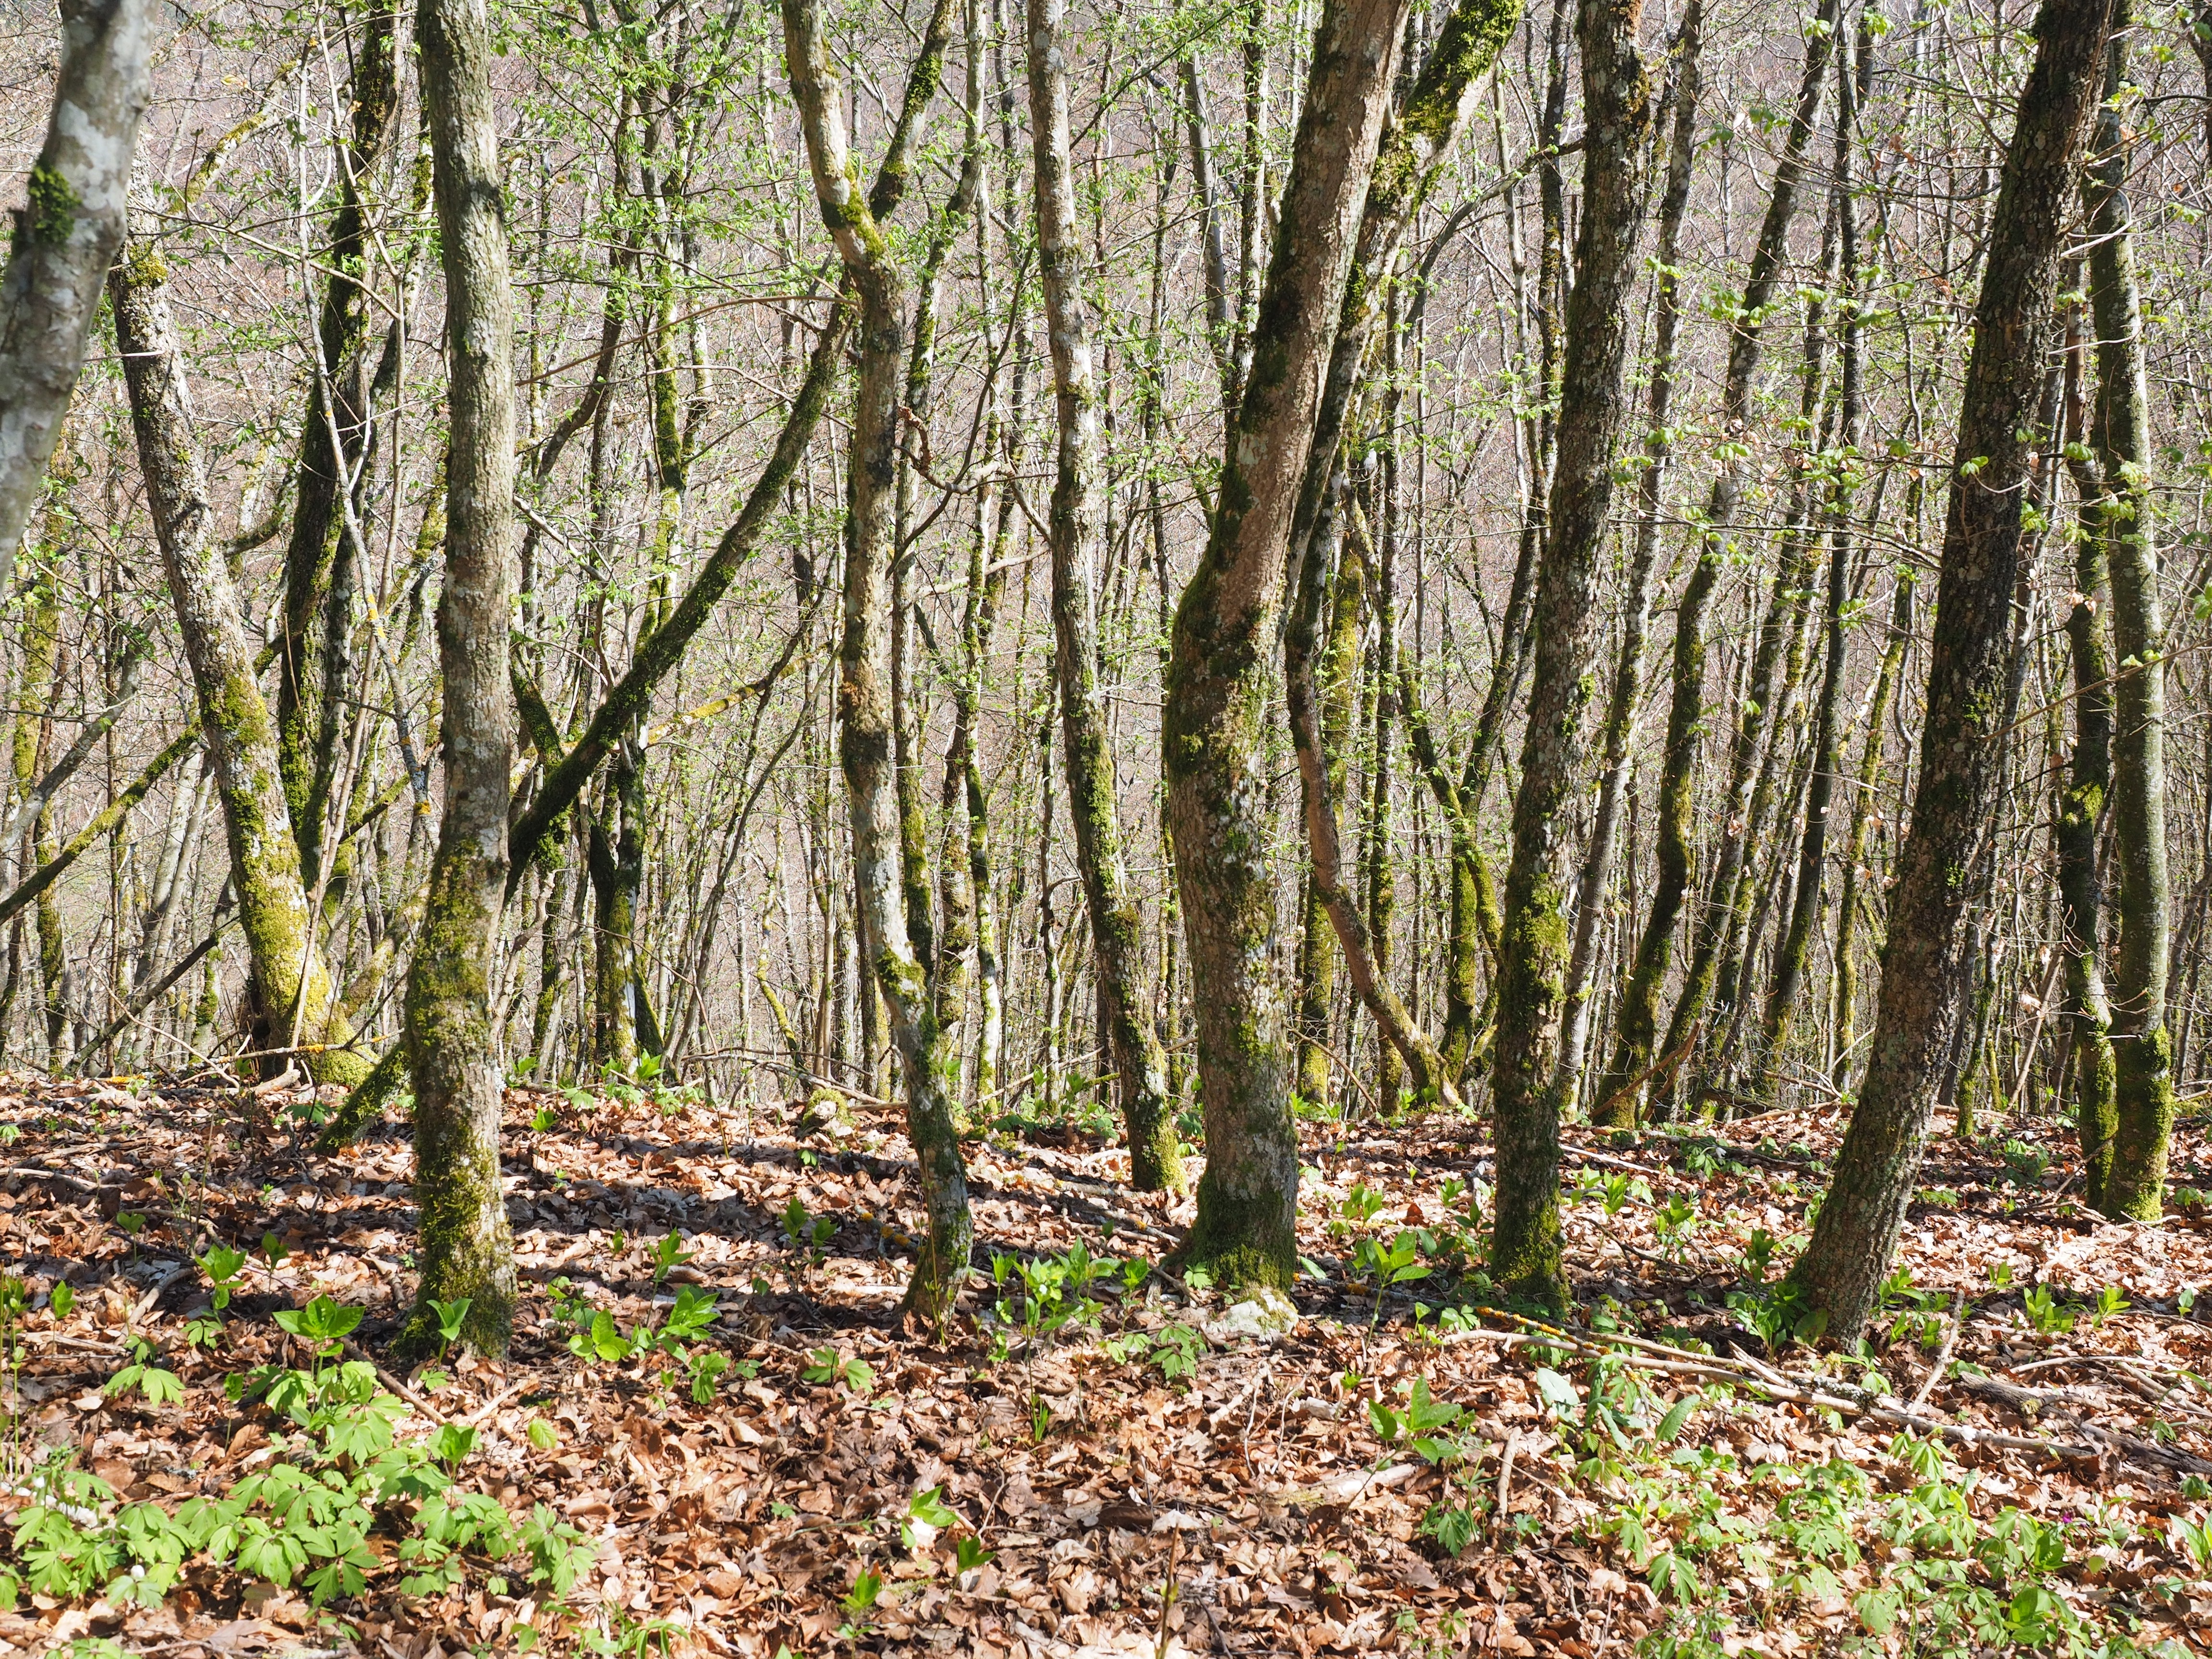
tree, nature, forest, branch, plant, wood, leaf, flower, trunk, deciduous, wetland, plantation, grove, woodland, habitat, ecosystem, tree trunks, strains, biome, old growth forest, natural environment, woody plant, temperate broadleaf and mixed forest, temperate coniferous forest, land plant